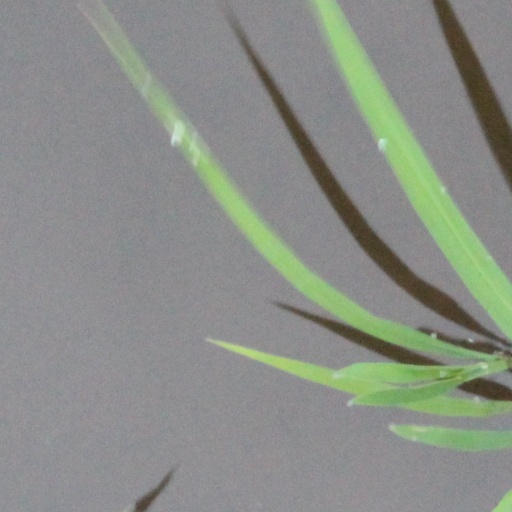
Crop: rice